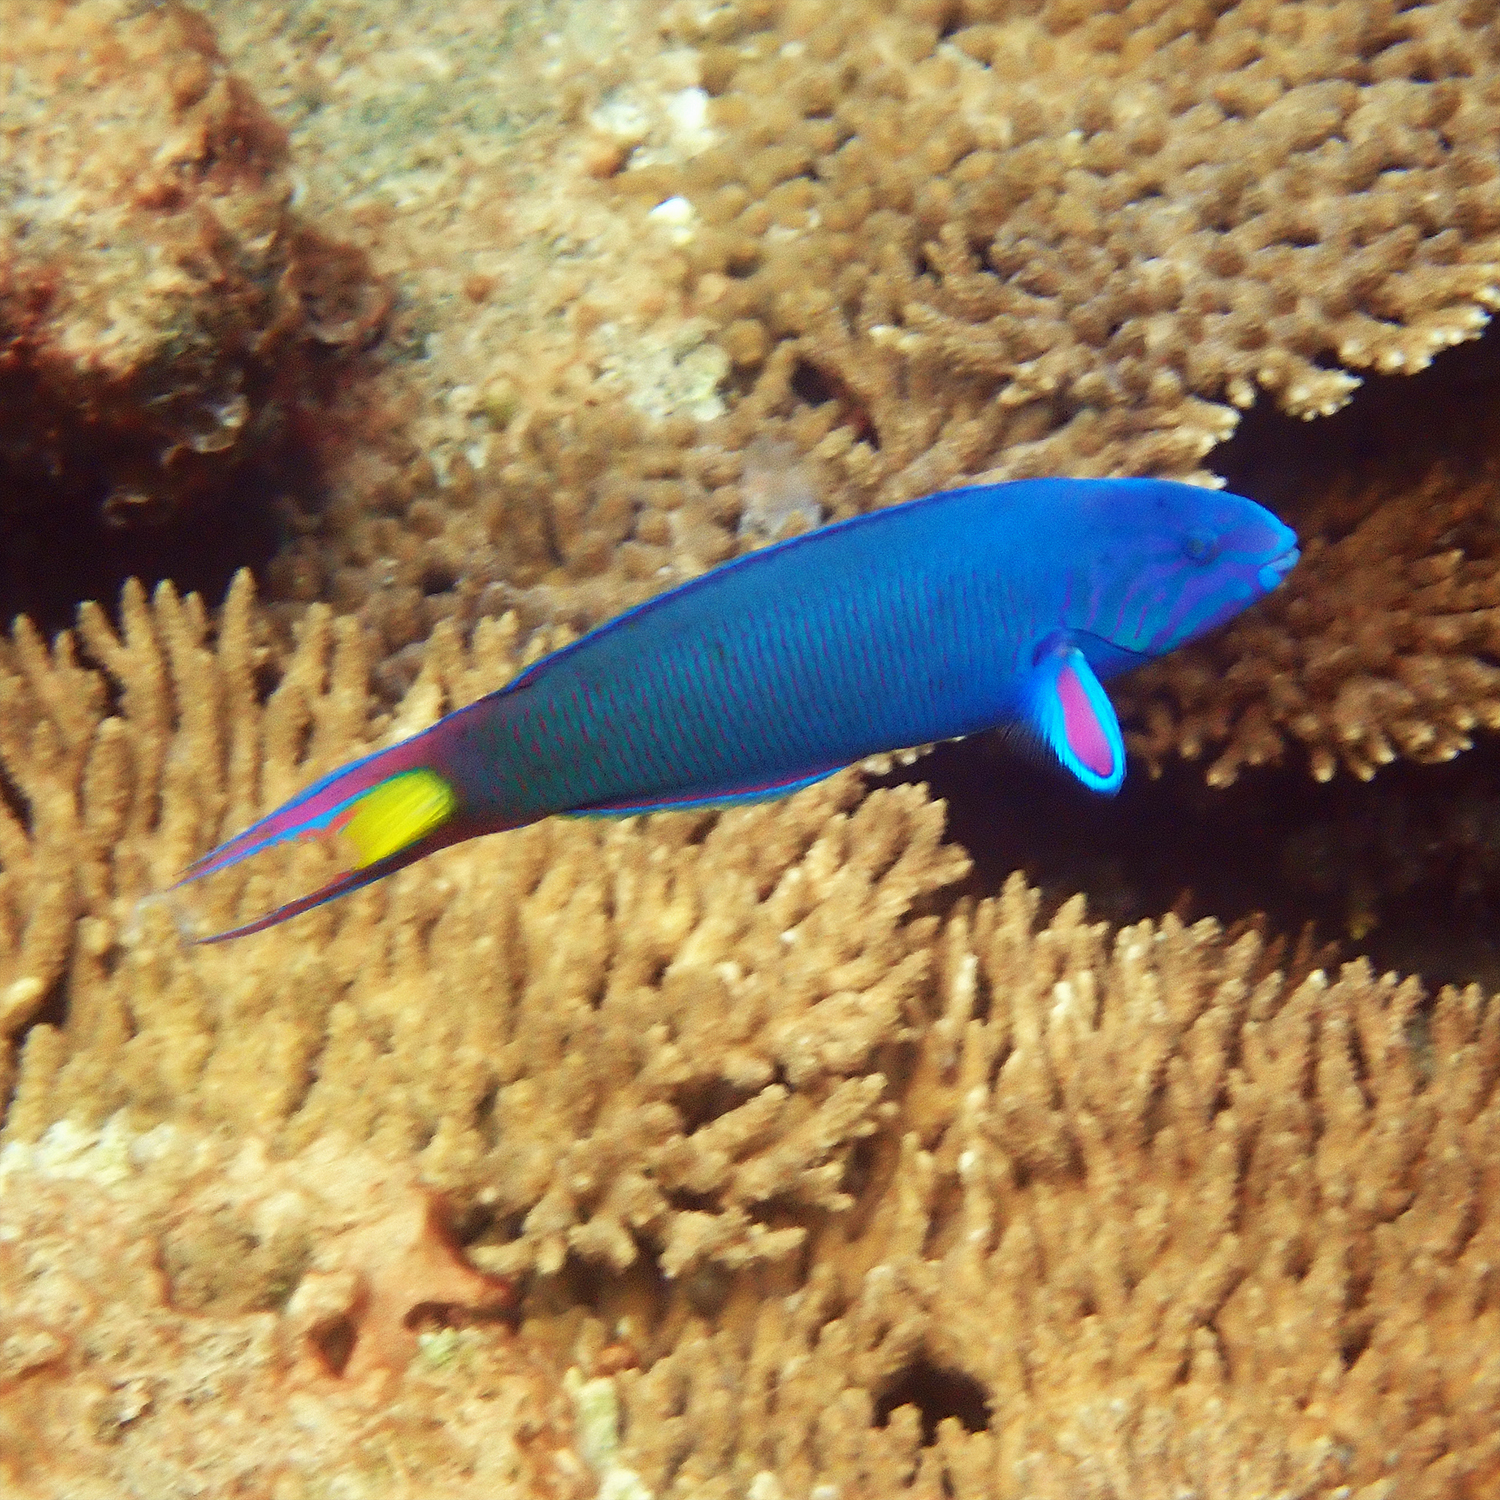
Thalassoma lunare (Moon Wrasse)